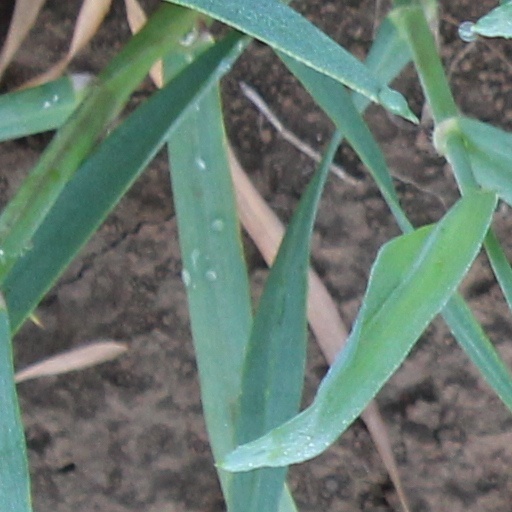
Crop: wheat